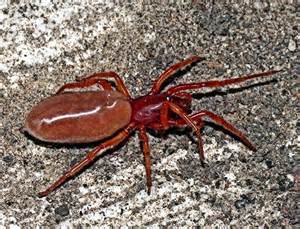
Label: ragno